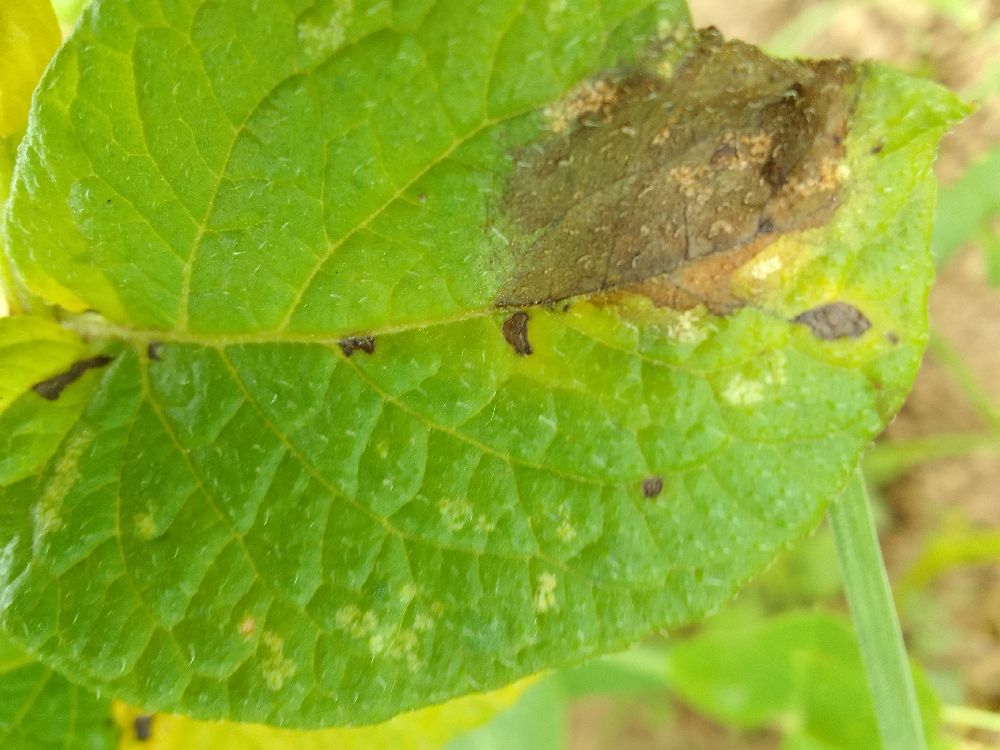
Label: Late blight